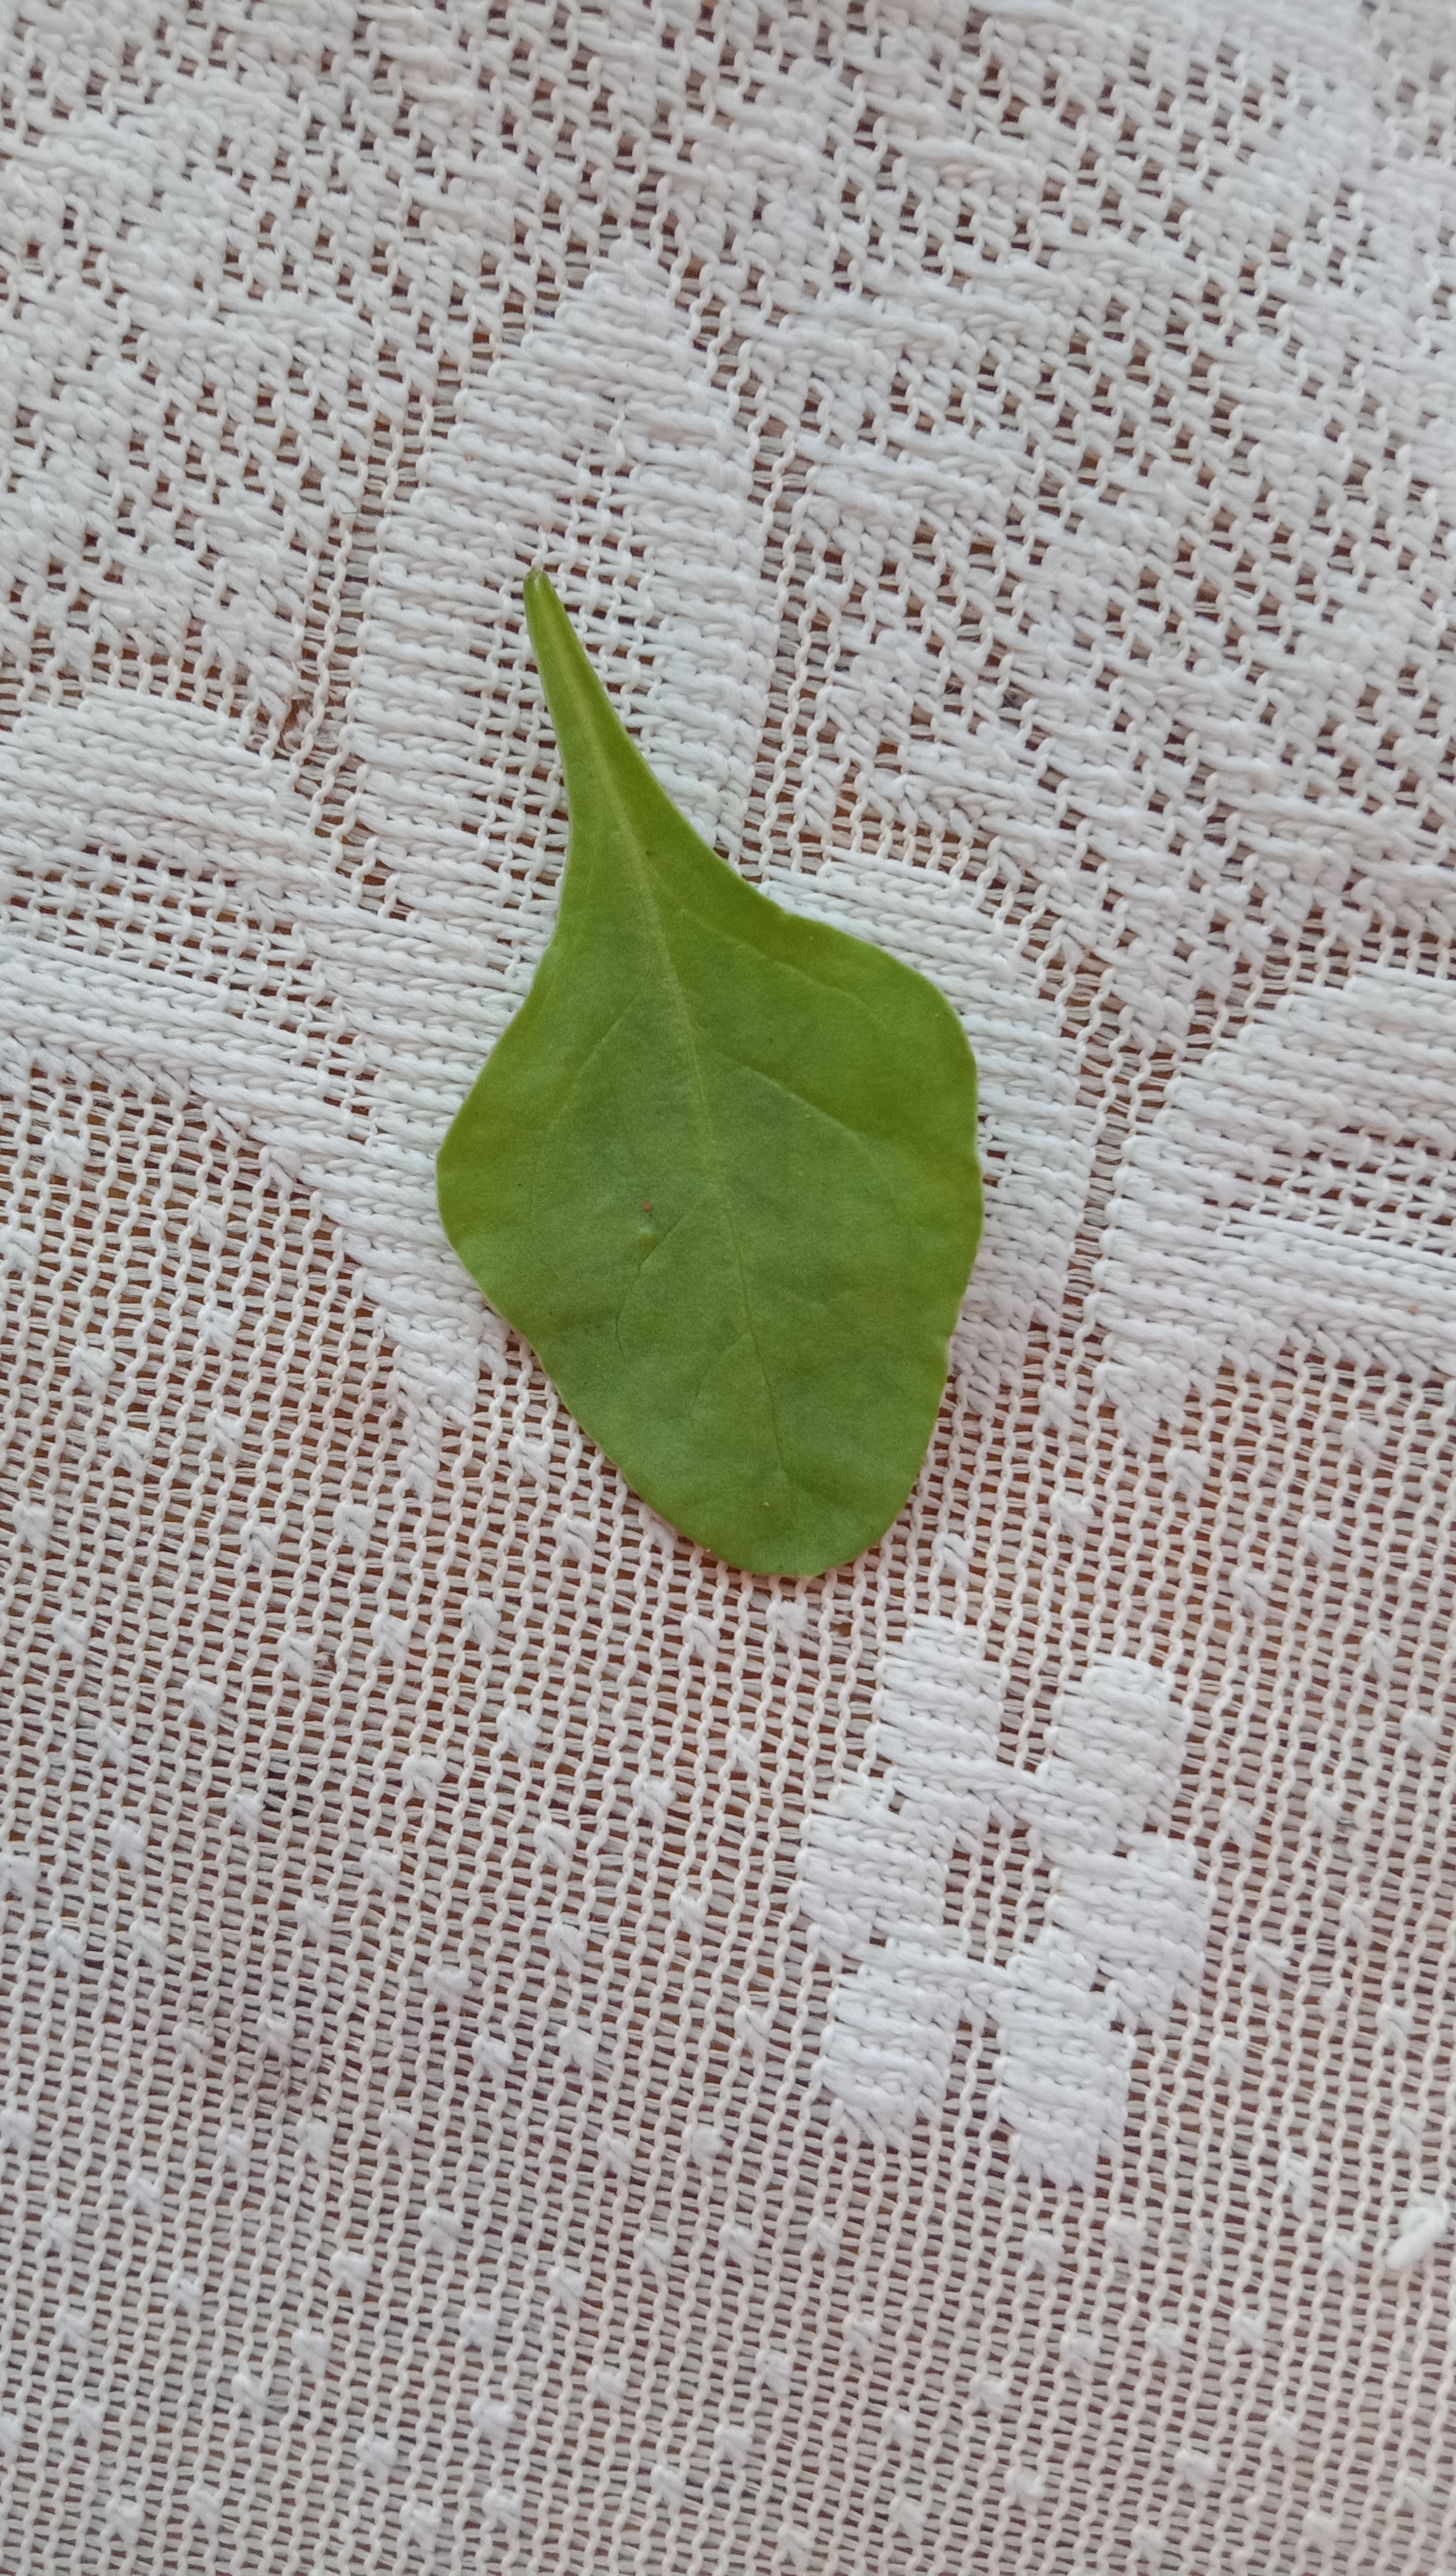
Plant: Palak(Spinach)